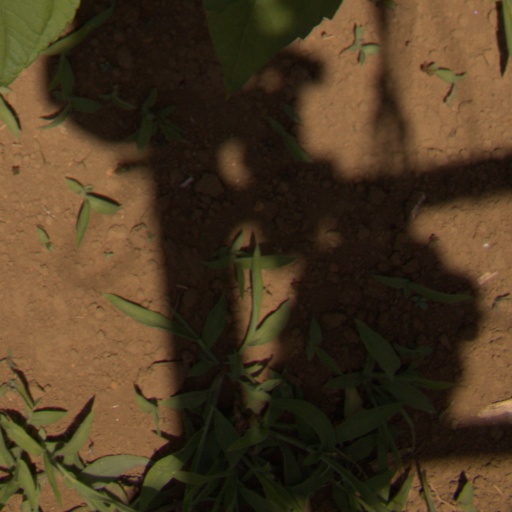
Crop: Jerusalem artichoke